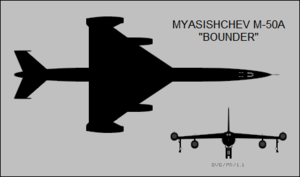
Le Miassichtchev M-50 est un prototype de bombardier stratégique supersonique soviétique construit par le bureau d'études Miassichtchev.